Franklin Peale

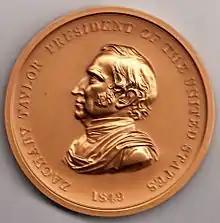
Peale designed the Indian Peace Medal for President Zachary Taylor in 1849.

When Adam Eckfeldt retired in 1839, he recommended Peale as his successor. As the Senate was not sitting, Peale was given a recess appointment as Chief Coiner of the Philadelphia Mint by President Martin Van Buren on March 27, 1839. On January 23, 1840, after the Senate reconvened, Van Buren nominated Peale; the Senate gave its approval on February 17. Despite his retirement, Eckfeldt continued to come to the mint every day until shortly before his death in February 1852, performing the function of Chief Coiner and leaving Peale with time on his hands.